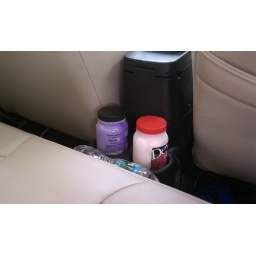
Stash of glucose tabs in the cup holders of the rest seat in my car. Only in a D car! Haha